Gil Courtemanche

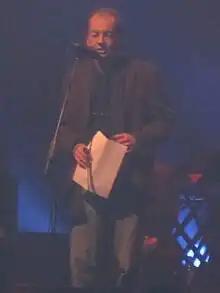
Gil Courtemanche speaks to locked-out journalists on the stage of Montreal's Metropolis, at the second "Show du cadenas" in January 2011.

Gil Courtemanche (August 18, 1943 – August 19, 2011) was a Canadian progressive journalist and novelist in third-world and international politics. He wrote for the Montreal newspaper "Le Devoir".